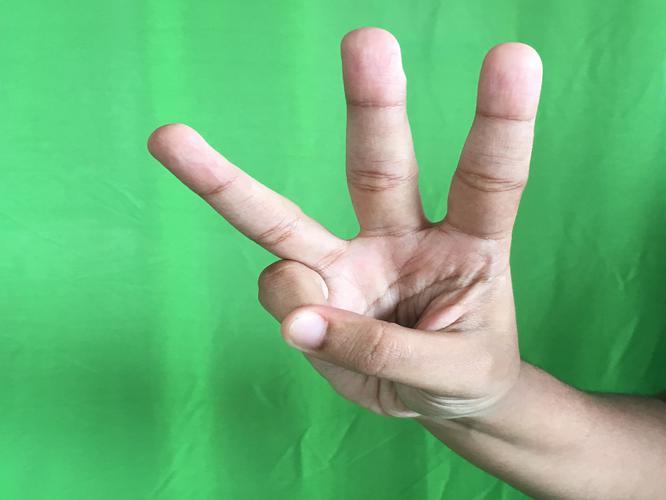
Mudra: Trishulam
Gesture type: single_hand